Gossau, St. Gallen

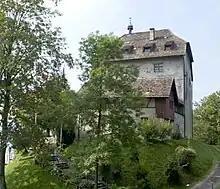
Castle Oberberg in Gossau

The Catholic parish church of St. Andreas was built in 1732 by Jakob Grubenmann. It was lengthened to the west and renovated in 1925. It is a single-nave church with a transept and an oval dome over the crossing. The Reformed church of Gossau was built in 1899–1900. Castle Oberberg is located east of Gossau. It was built in the 13th Century. During the Appenzell Wars (1401–1429) it was destroyed and rebuilt in the 15th Century. It is a late gothic castle, with a high medieval south west wall and a modern chapel.